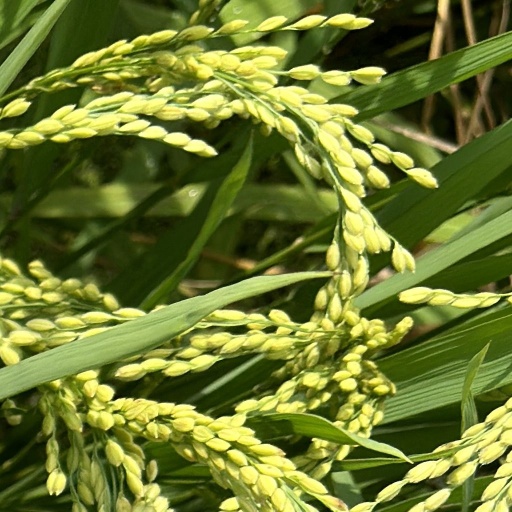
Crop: rice